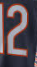
Number: 2